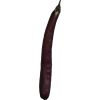
Label: Eggplant long 1